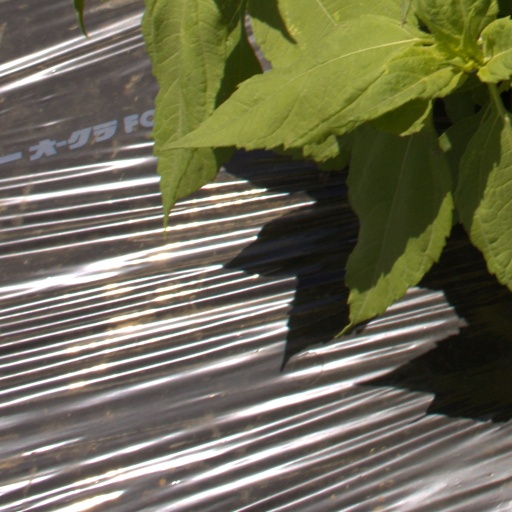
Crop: Jerusalem artichoke